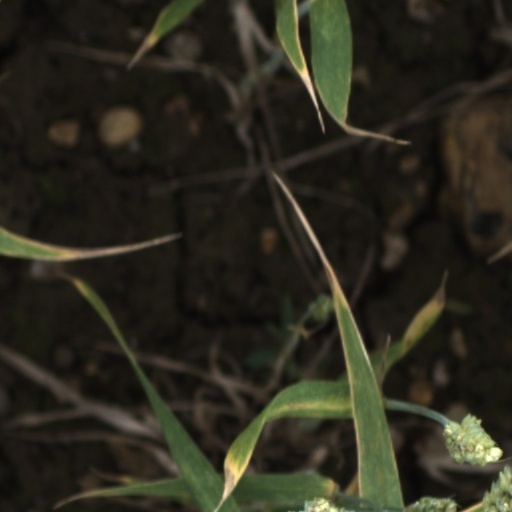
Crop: wheat